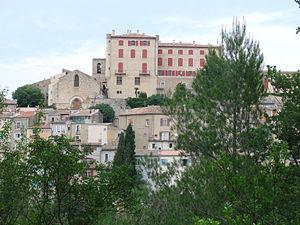
La Verdière est une commune française située dans le département du Var en région Provence-Alpes-Côte d'Azur.